Trevor Gillmeister

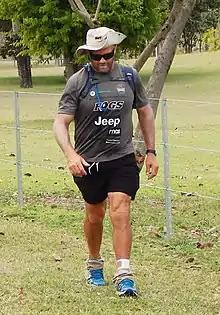
Gillmeister during his "Taking an Axe to Asbestos" walk in 2014.

In 1995, after nearly ten years in the New South Wales Rugby League, including two grand final victories with the Broncos, and 21 State of Origin games for Queensland, Gillmeister made his Australian debut when he was selected as a reserve forward for the first Trans-Tasman Test match against New Zealand at Suncorp Stadium. At 31 years of age, he became the oldest ever forward to make his international debut. Gillmeister played all three Tests against the Kiwis from the bench as the Australians, minus the Super League-aligned players, won the series 3–0. Despite good performances throughout the remainder of the 1995 season, Gillmeister missed out on a place in Australia's World Cup winning team at the end of the year, leaving his three Tests against New Zealand as the only time he was selected to represent his country.